South Coast Plaza

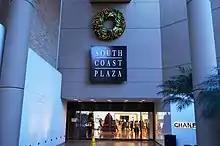
A mall entrance near Chanel, Dior and Hermès, decorated for the 2013 holiday season

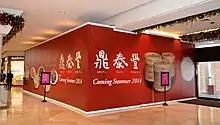
Din Tai Fung occupies McDonald's former site.

Since 2007, South Coast Plaza has held "Fashion Plates", an annual 10-day Restaurant Week-like promotion of its high-end restaurants at discounted rates.